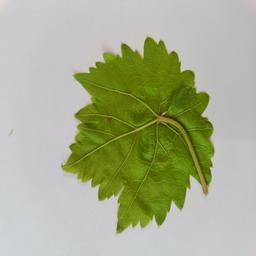
Label: Healthy Leaves